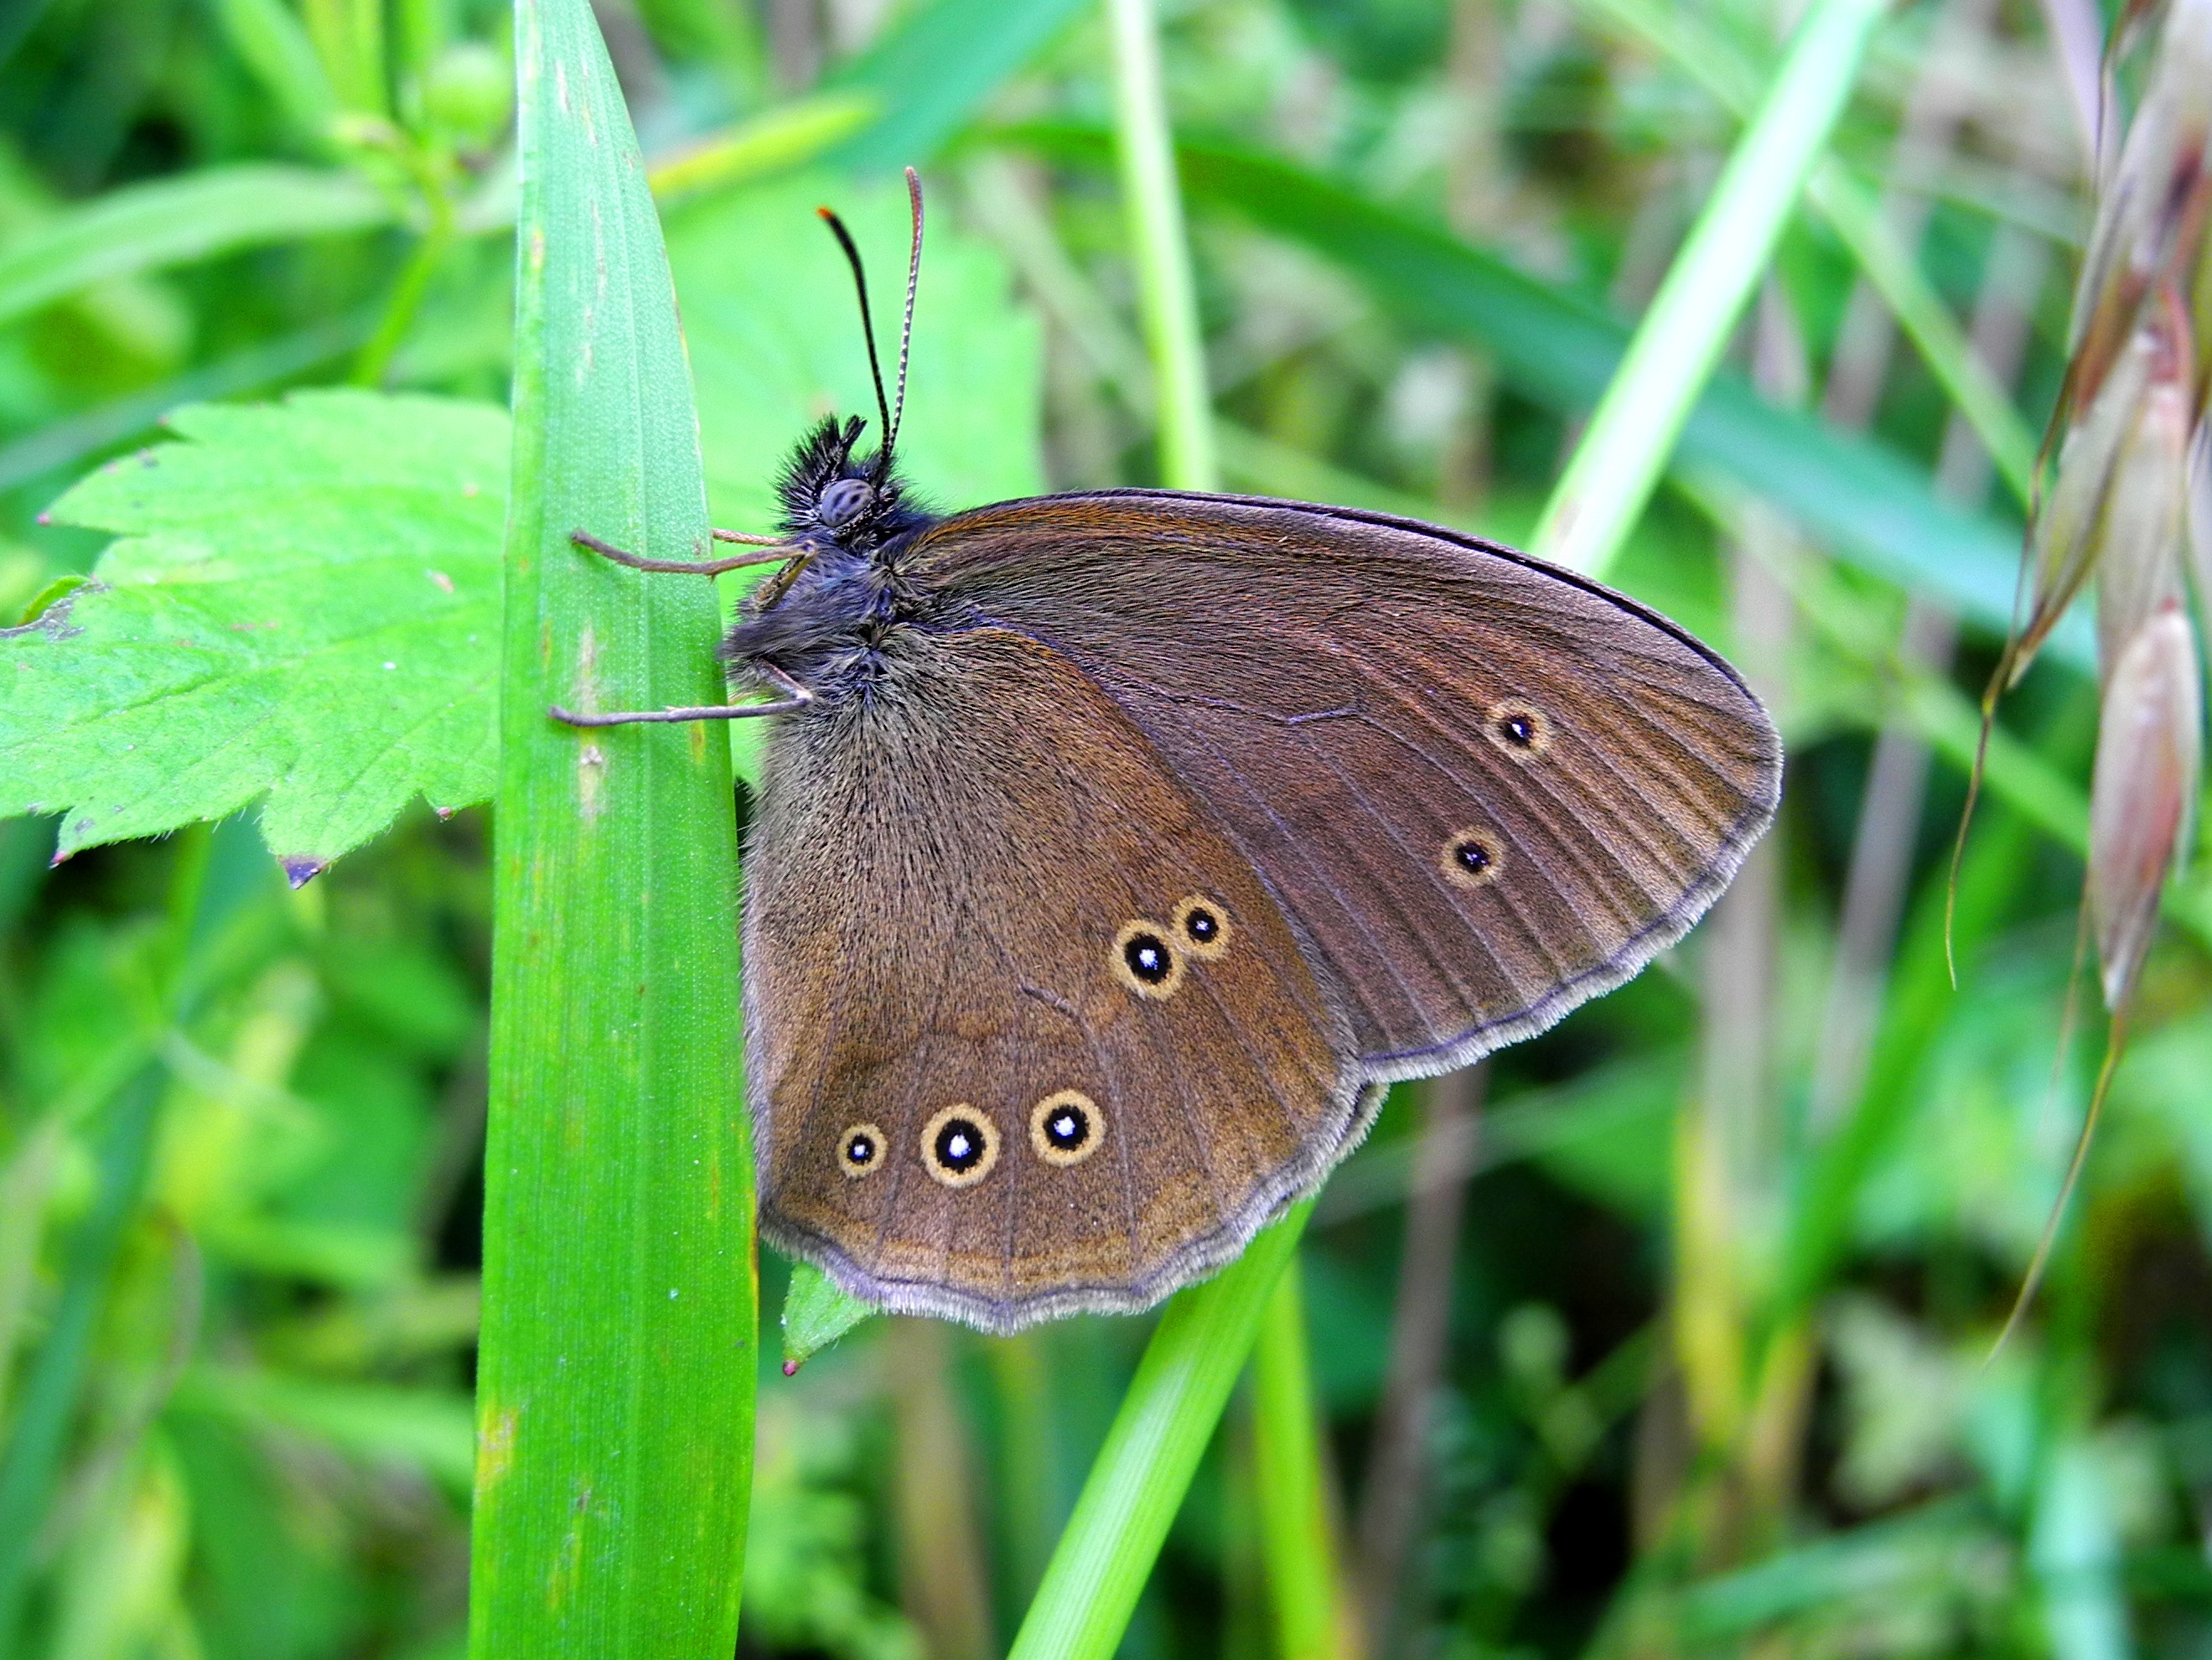
nature, grass, leaf, flower, animal, wildlife, green, insect, botany, butterfly, flora, fauna, invertebrate, close up, wings, pieridae, antennae, macro photography, arthropod, butterfly wings, pollinator, babo kovit, moths and butterflies, lycaenid, brush footed butterfly, colias